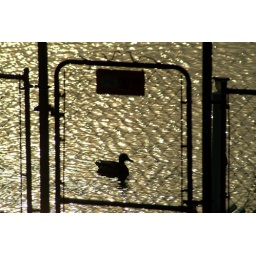
This is the gate that leads to our boat dock -- pontoon will be in the water in about three weeks.